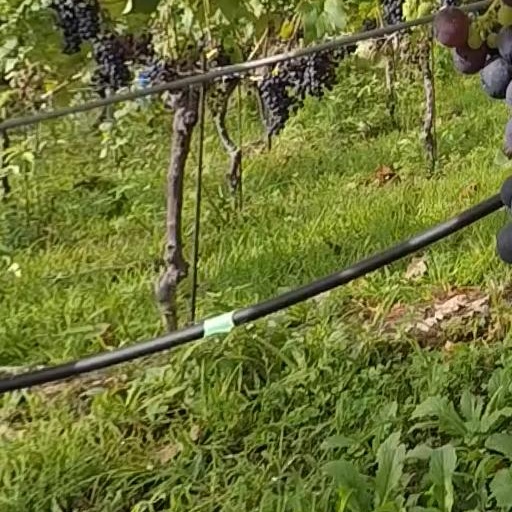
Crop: grape